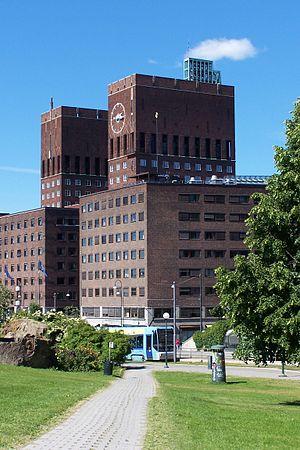
Oslo est la capitale d'État de la Norvège. La ville s'est appelée Christiania de 1624 à 1924, selon l'ancienne graphie latine héritée du danois, ou communément Kristiania en dano-norvégien. Le 1ᵉʳ janvier 1925, elle a officiellement repris le nom d'un modeste faubourg, site historique de la première ville, fondée au fond de l'Oslofjord par Harald III et promue capitale royale sous Håkon V.